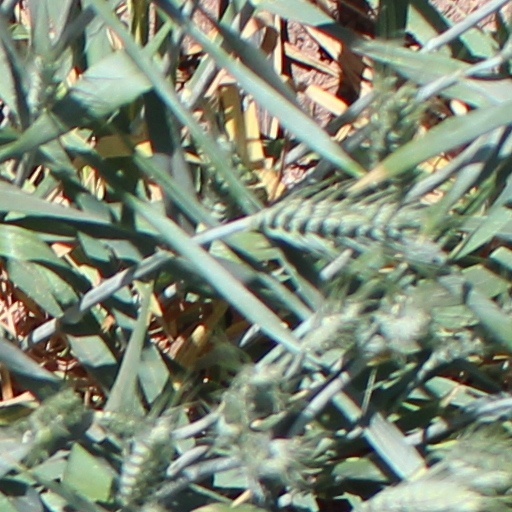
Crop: wheat